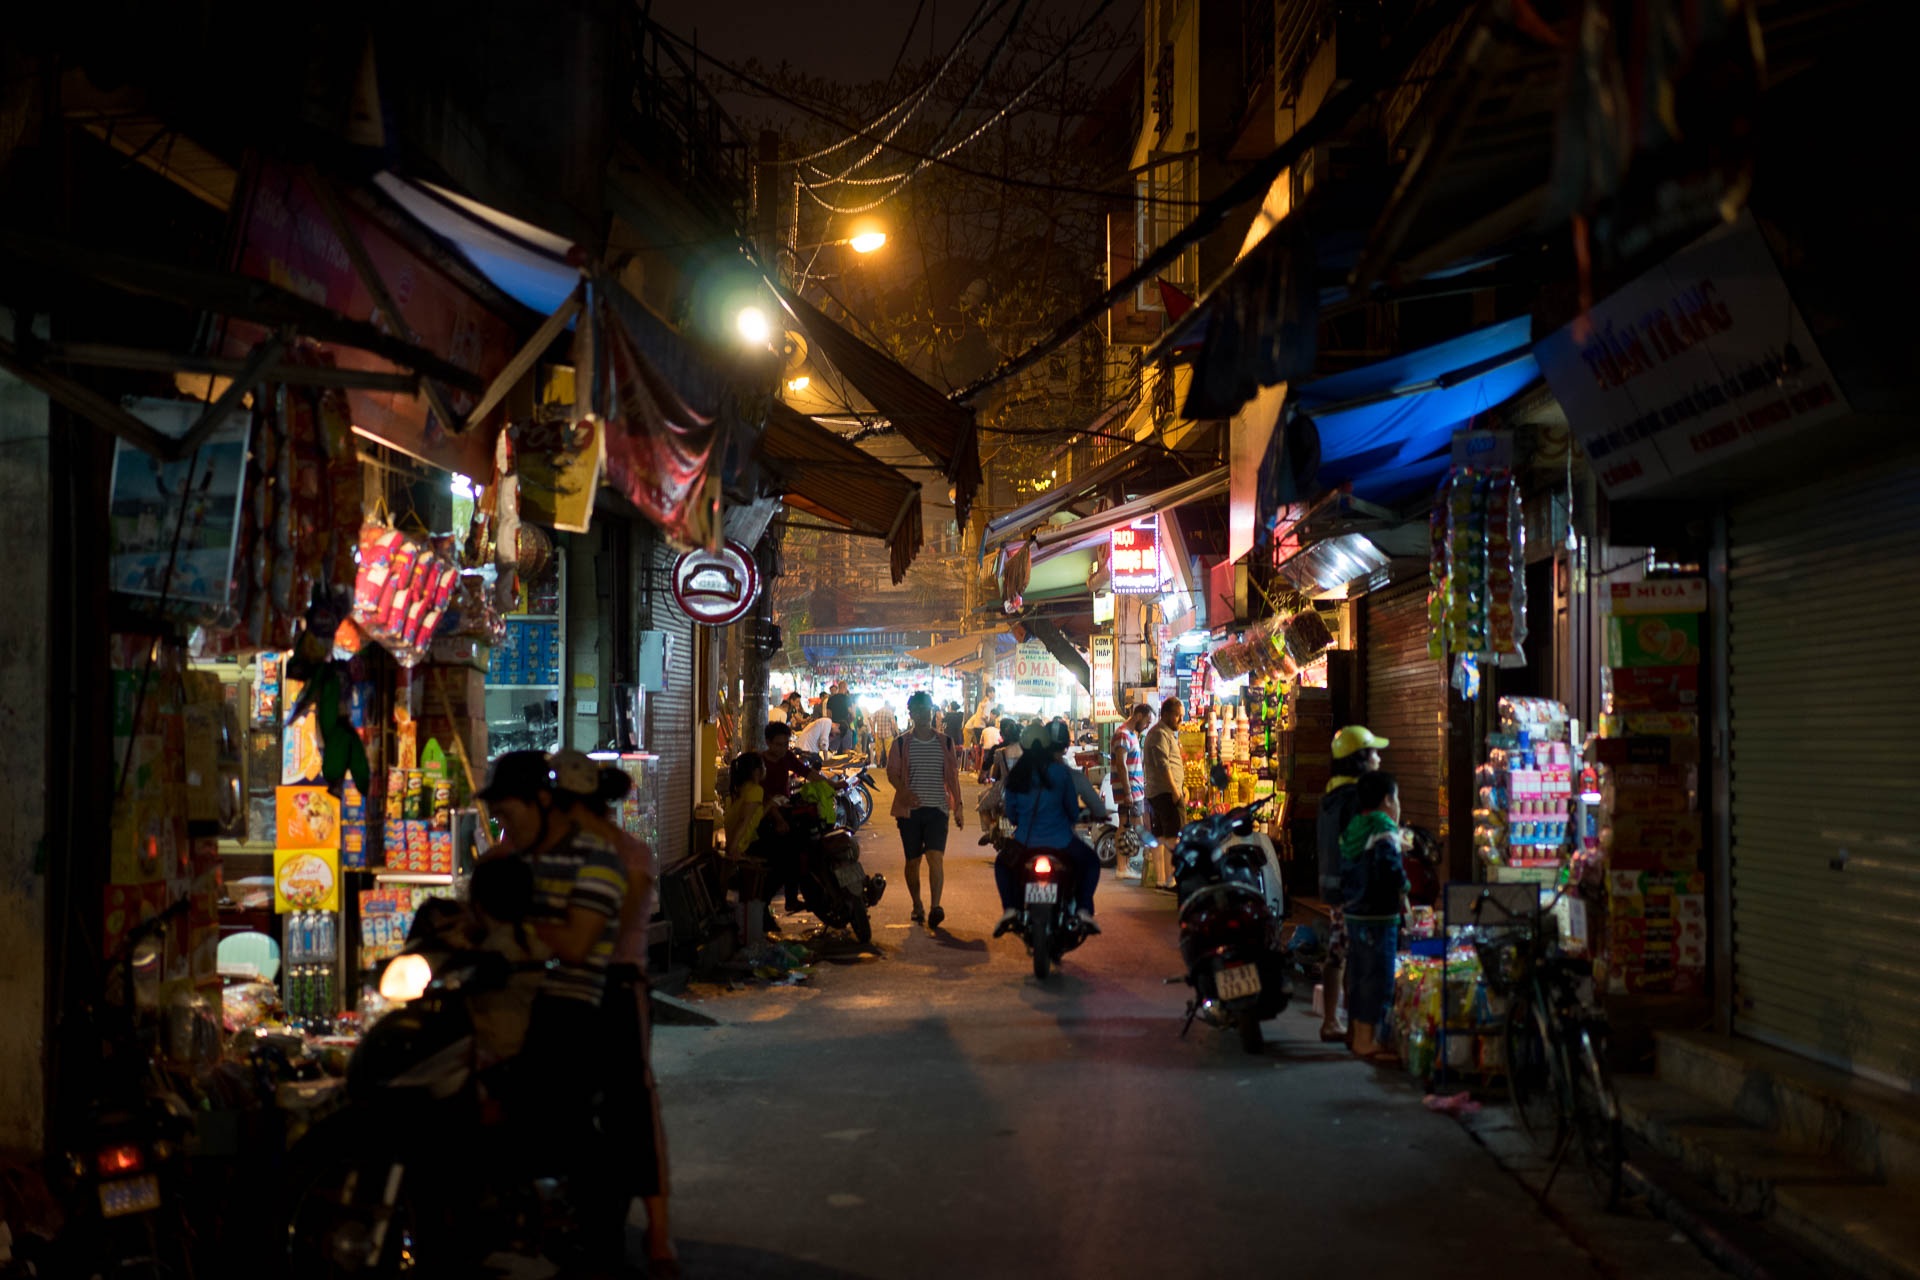
people, road, street, night, town, city, urban, crowd, downtown, travel, evening, color, asia, bazaar, market, nightlife, business, shopping, life, public space, infrastructure, culture, local, sale, exotic, vietnam, hanoi, urban area, human settlement